Gulfton, Houston

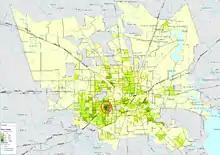
A map of Houston's population densities by census tract in 2000, with the census tract of western indicating the highest density range. "Superneighborhood 27: A Brief History of Change" identifies the area bound by a red line as the center of the Gulfton area.

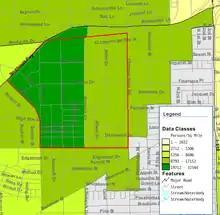
Close-up view of the Gulfton area's density rates by census tract (2000 census).

Between 1980 and 2000 the population of Gulfton increased by almost 100% without significant additional residences built. Between the 1990 U.S. Census and the 2000 Census, the counted Hispanic population in Gulfton increased from 18,422 to 33,424, an 81% increase, and the non-Hispanic White population decreased from 6,371 to 4,908, a 23% loss. Occupancy rates at many apartment complexes increased; for instance, Napoleon Square's rate increased from 60% around 1996 to over 95% in 2001. Mike McMahon, the co-founder of the Gulfton Area Neighborhood Organization (GANO), said that increased census worker efforts to ensure a more accurate population count may have also contributed to the increase.